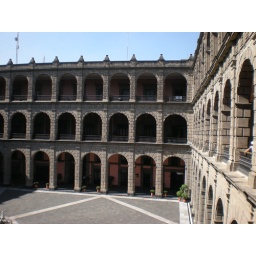
the 3rd floor was added to this ancient building by President Calles. DSCN2243